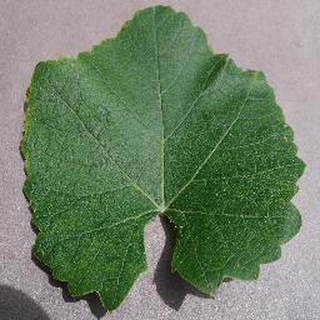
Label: healthy_grape